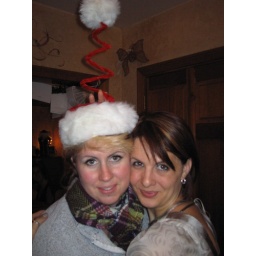
Ren in her cute hat